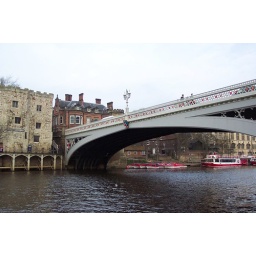
A bridge crossing a river in York, England.